COVID-19 pandemic in Azerbaijan

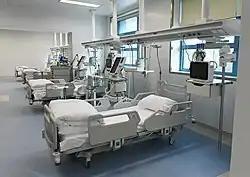
"Yeni klinika" medical institution in Baku opened 28 March 2020 where since the next day COVID-19 infected people with serious symptoms got treatment

Some critics of the government have been arrested for allegedly spreading false information about the COVID-19 pandemic.